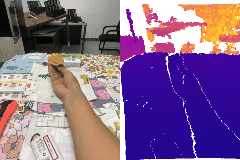
Label: orange